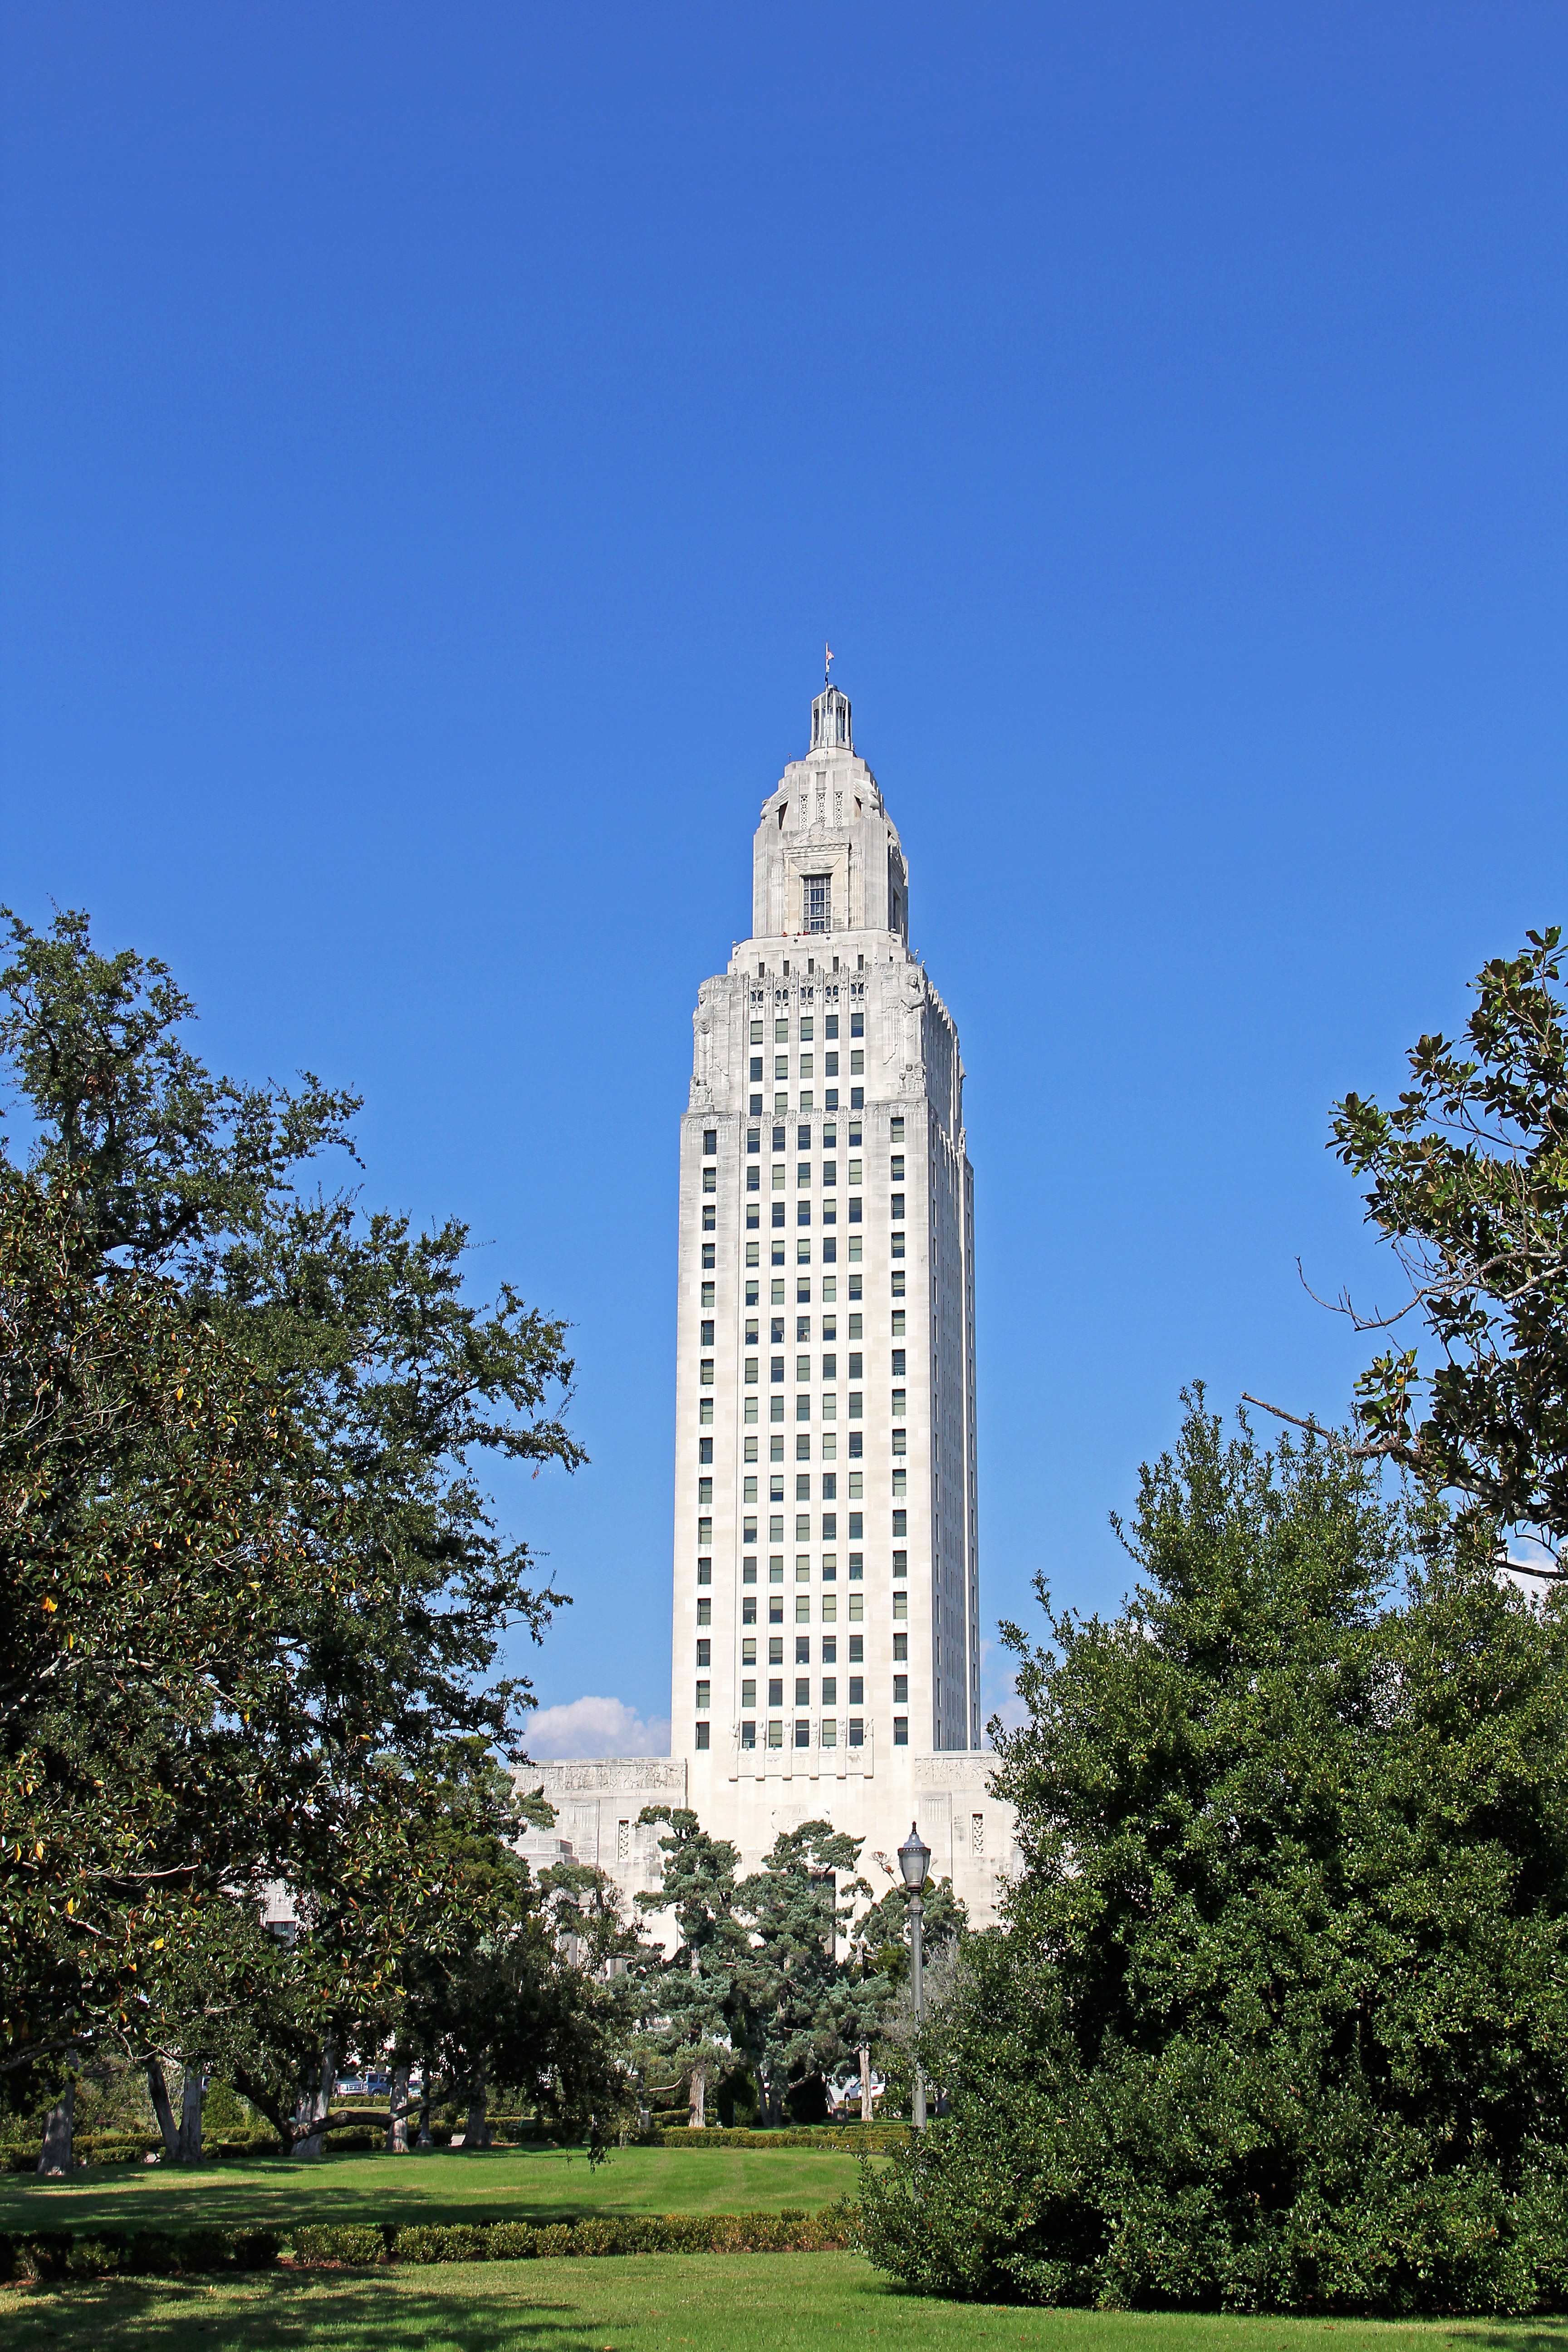
building, skyscraper, monument, tower, landmark, sightseeing, place of worship, bell tower, capitol building, spire, steeple, government, capitol, state capitol, louisiana, baton rouge, huey long